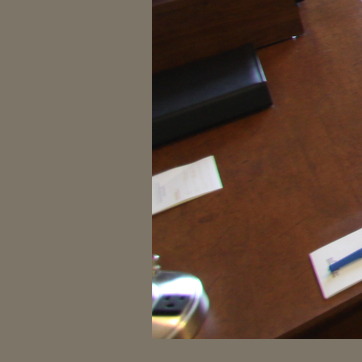
Material: paper